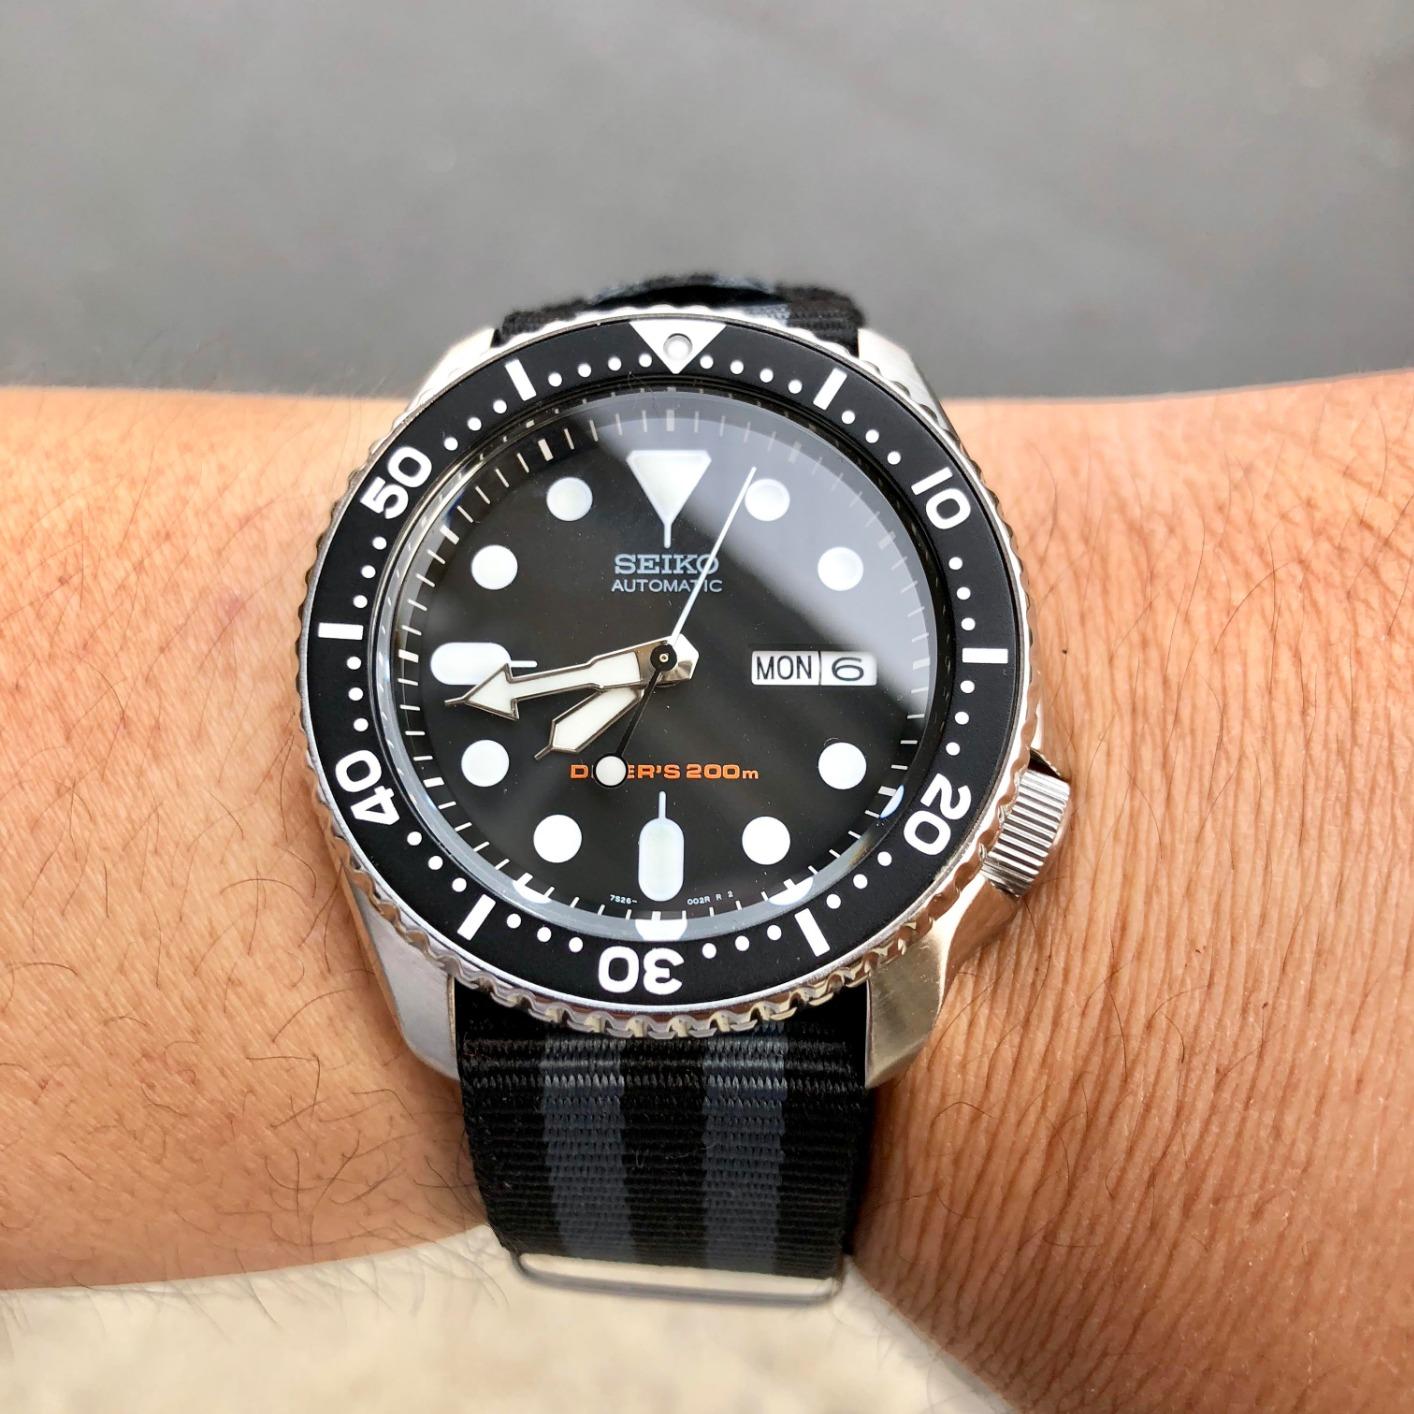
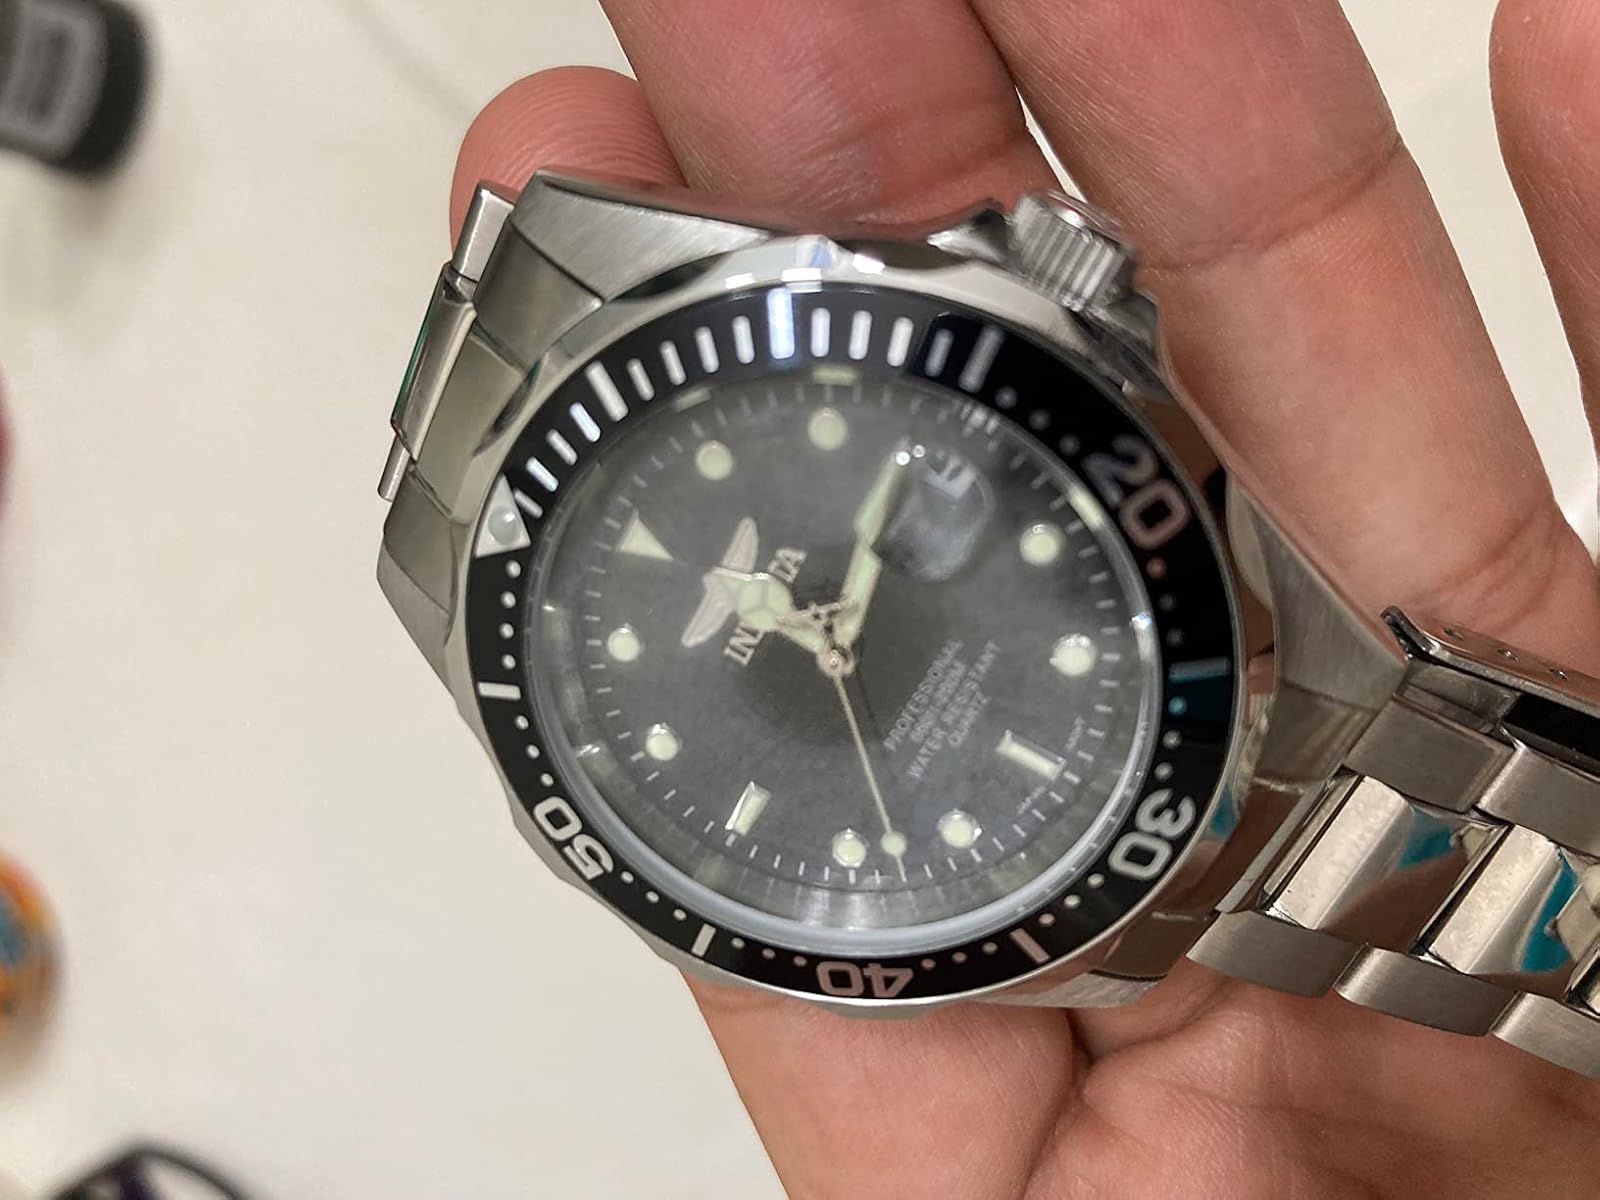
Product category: accessories_watch
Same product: no